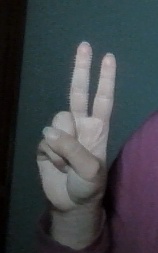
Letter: taa